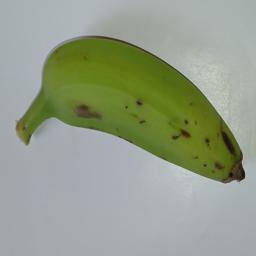
Banana variety: Champa Kola